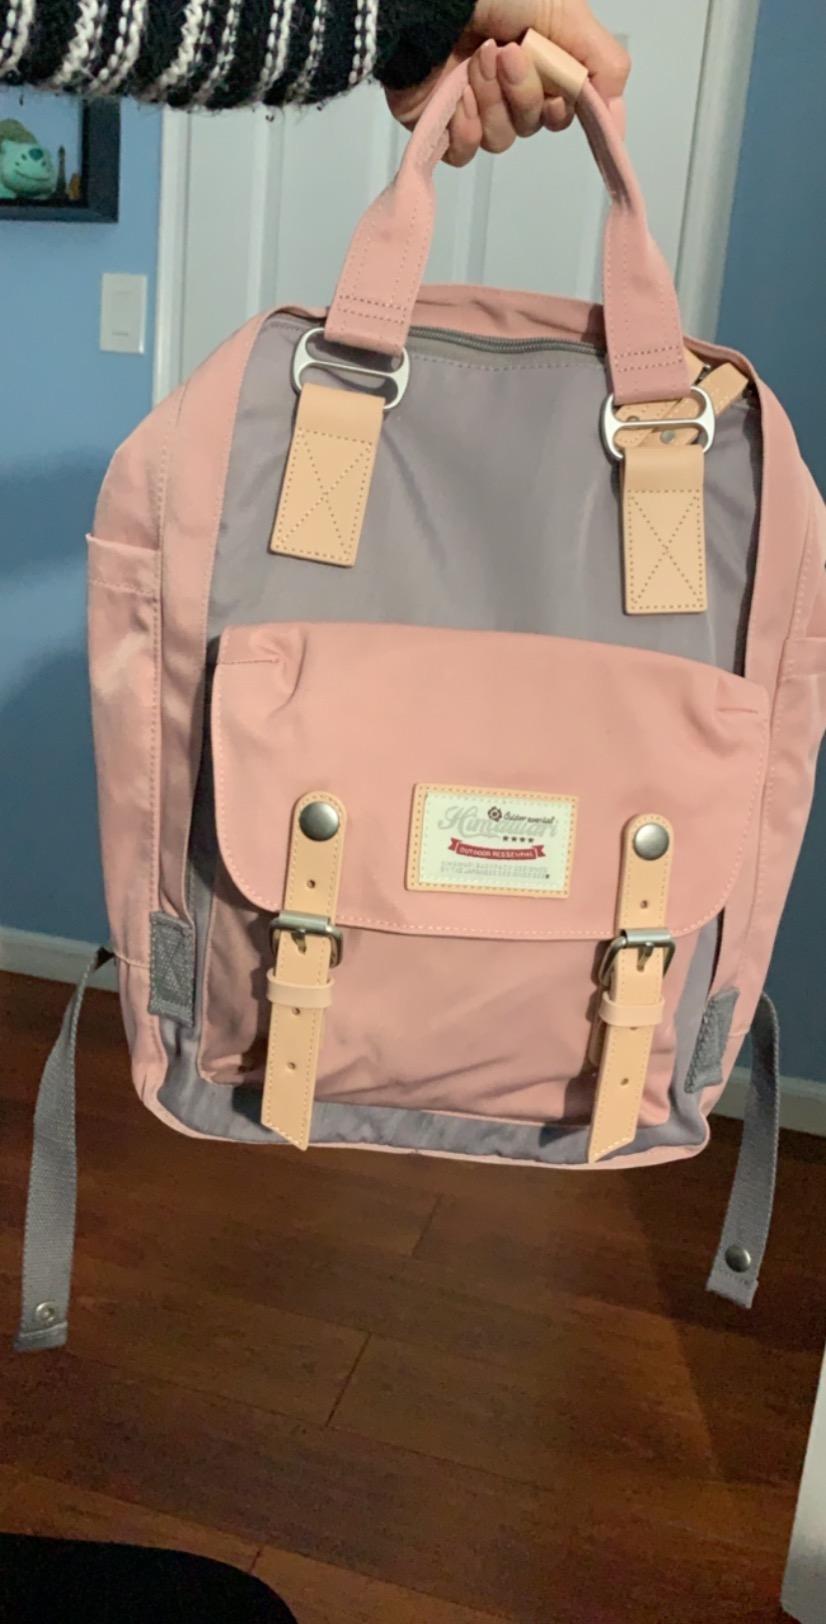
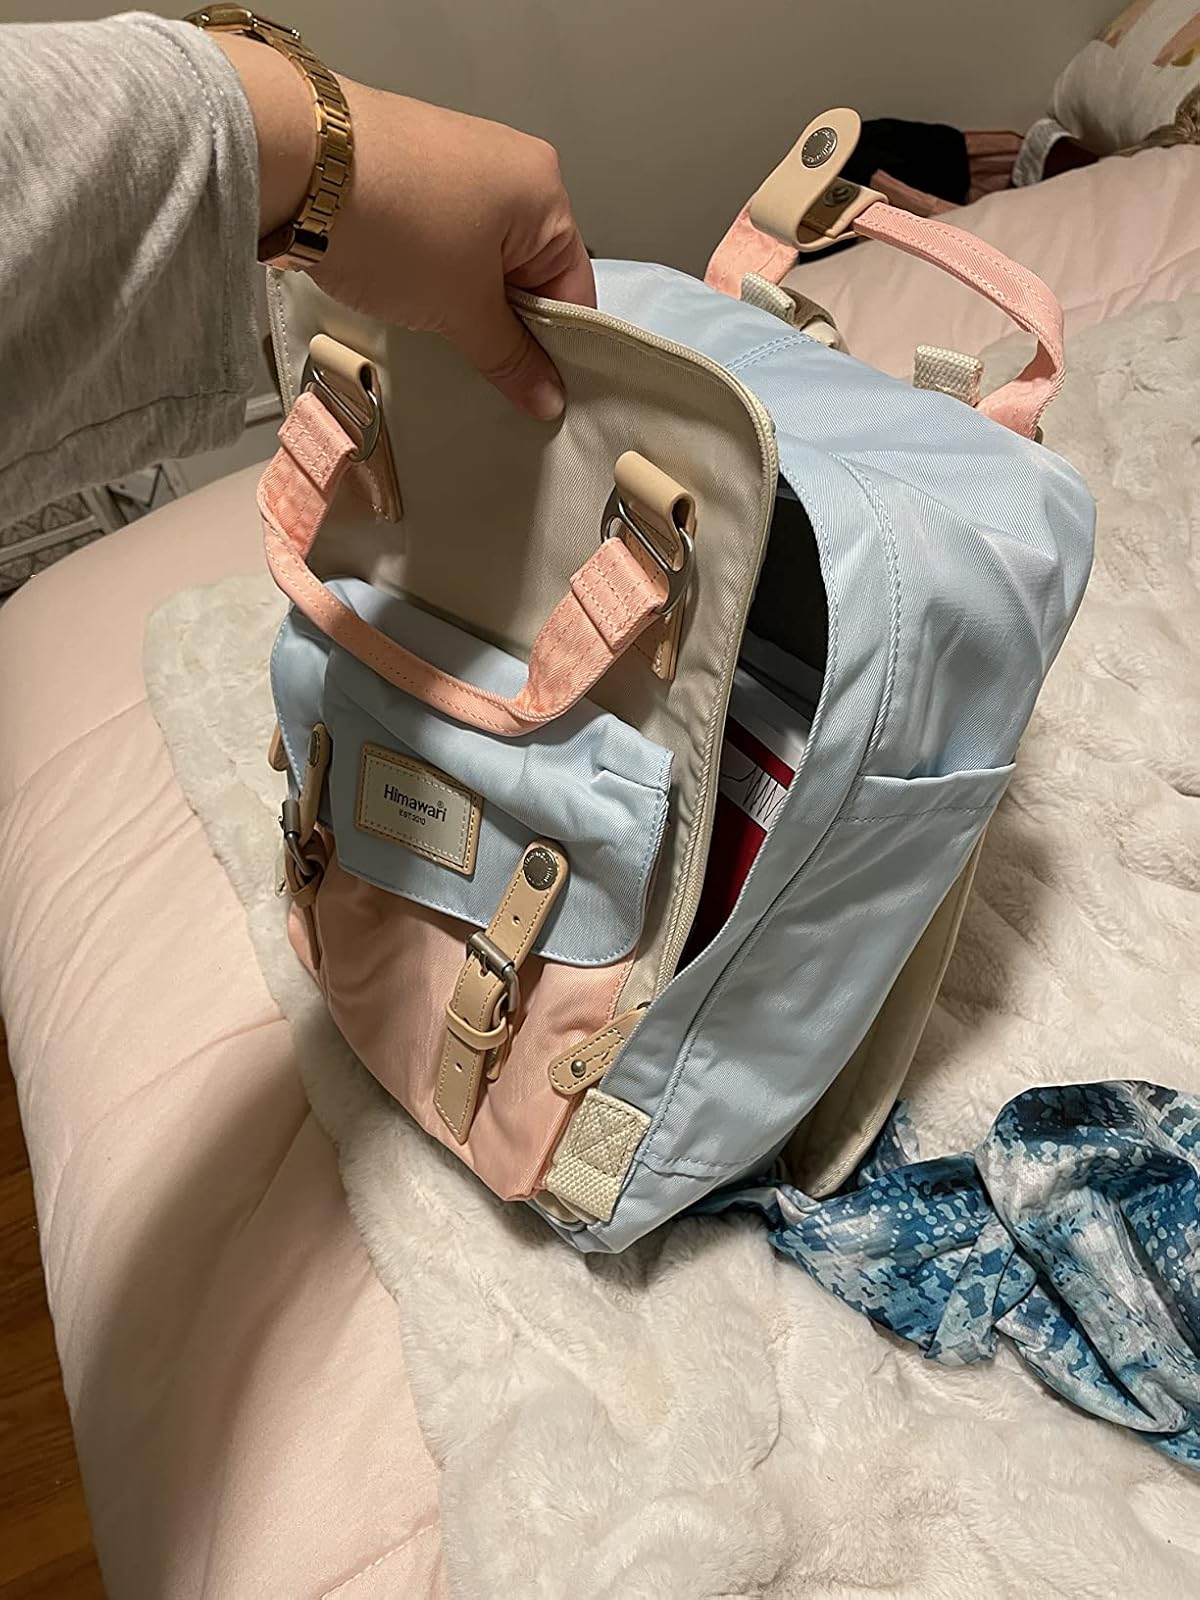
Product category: bag
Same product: no